Georgia Shakespeare

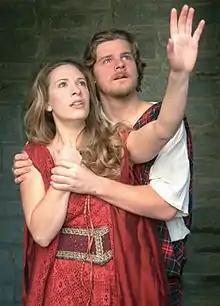
Joanna Mitchell and Jason Loughlin in Georgia Shakespeare's 2007 production of Macbeth

Georgia Shakespeare (formerly "Georgia Shakespeare Festival") was a professional, not-for-profit theatre company located in Atlanta, Georgia, in the United States on the campus of Oglethorpe University from 1985-2014. Georgia Shakespeare produced three plays annually, primarily between June and November. Twelve educational programs were developed in the history of Georgia Shakespeare. These programs included "The High School Tour", a "High School Acting Competition", "Camp Shakespeare", a "High School Conservatory", a "No Fear Shakespeare" training program for educators, after school residencies, school tours, student matinees, classes for professionals, and in-school workshops. At its peak, it welcomed 60,000 patrons annually to its performances.